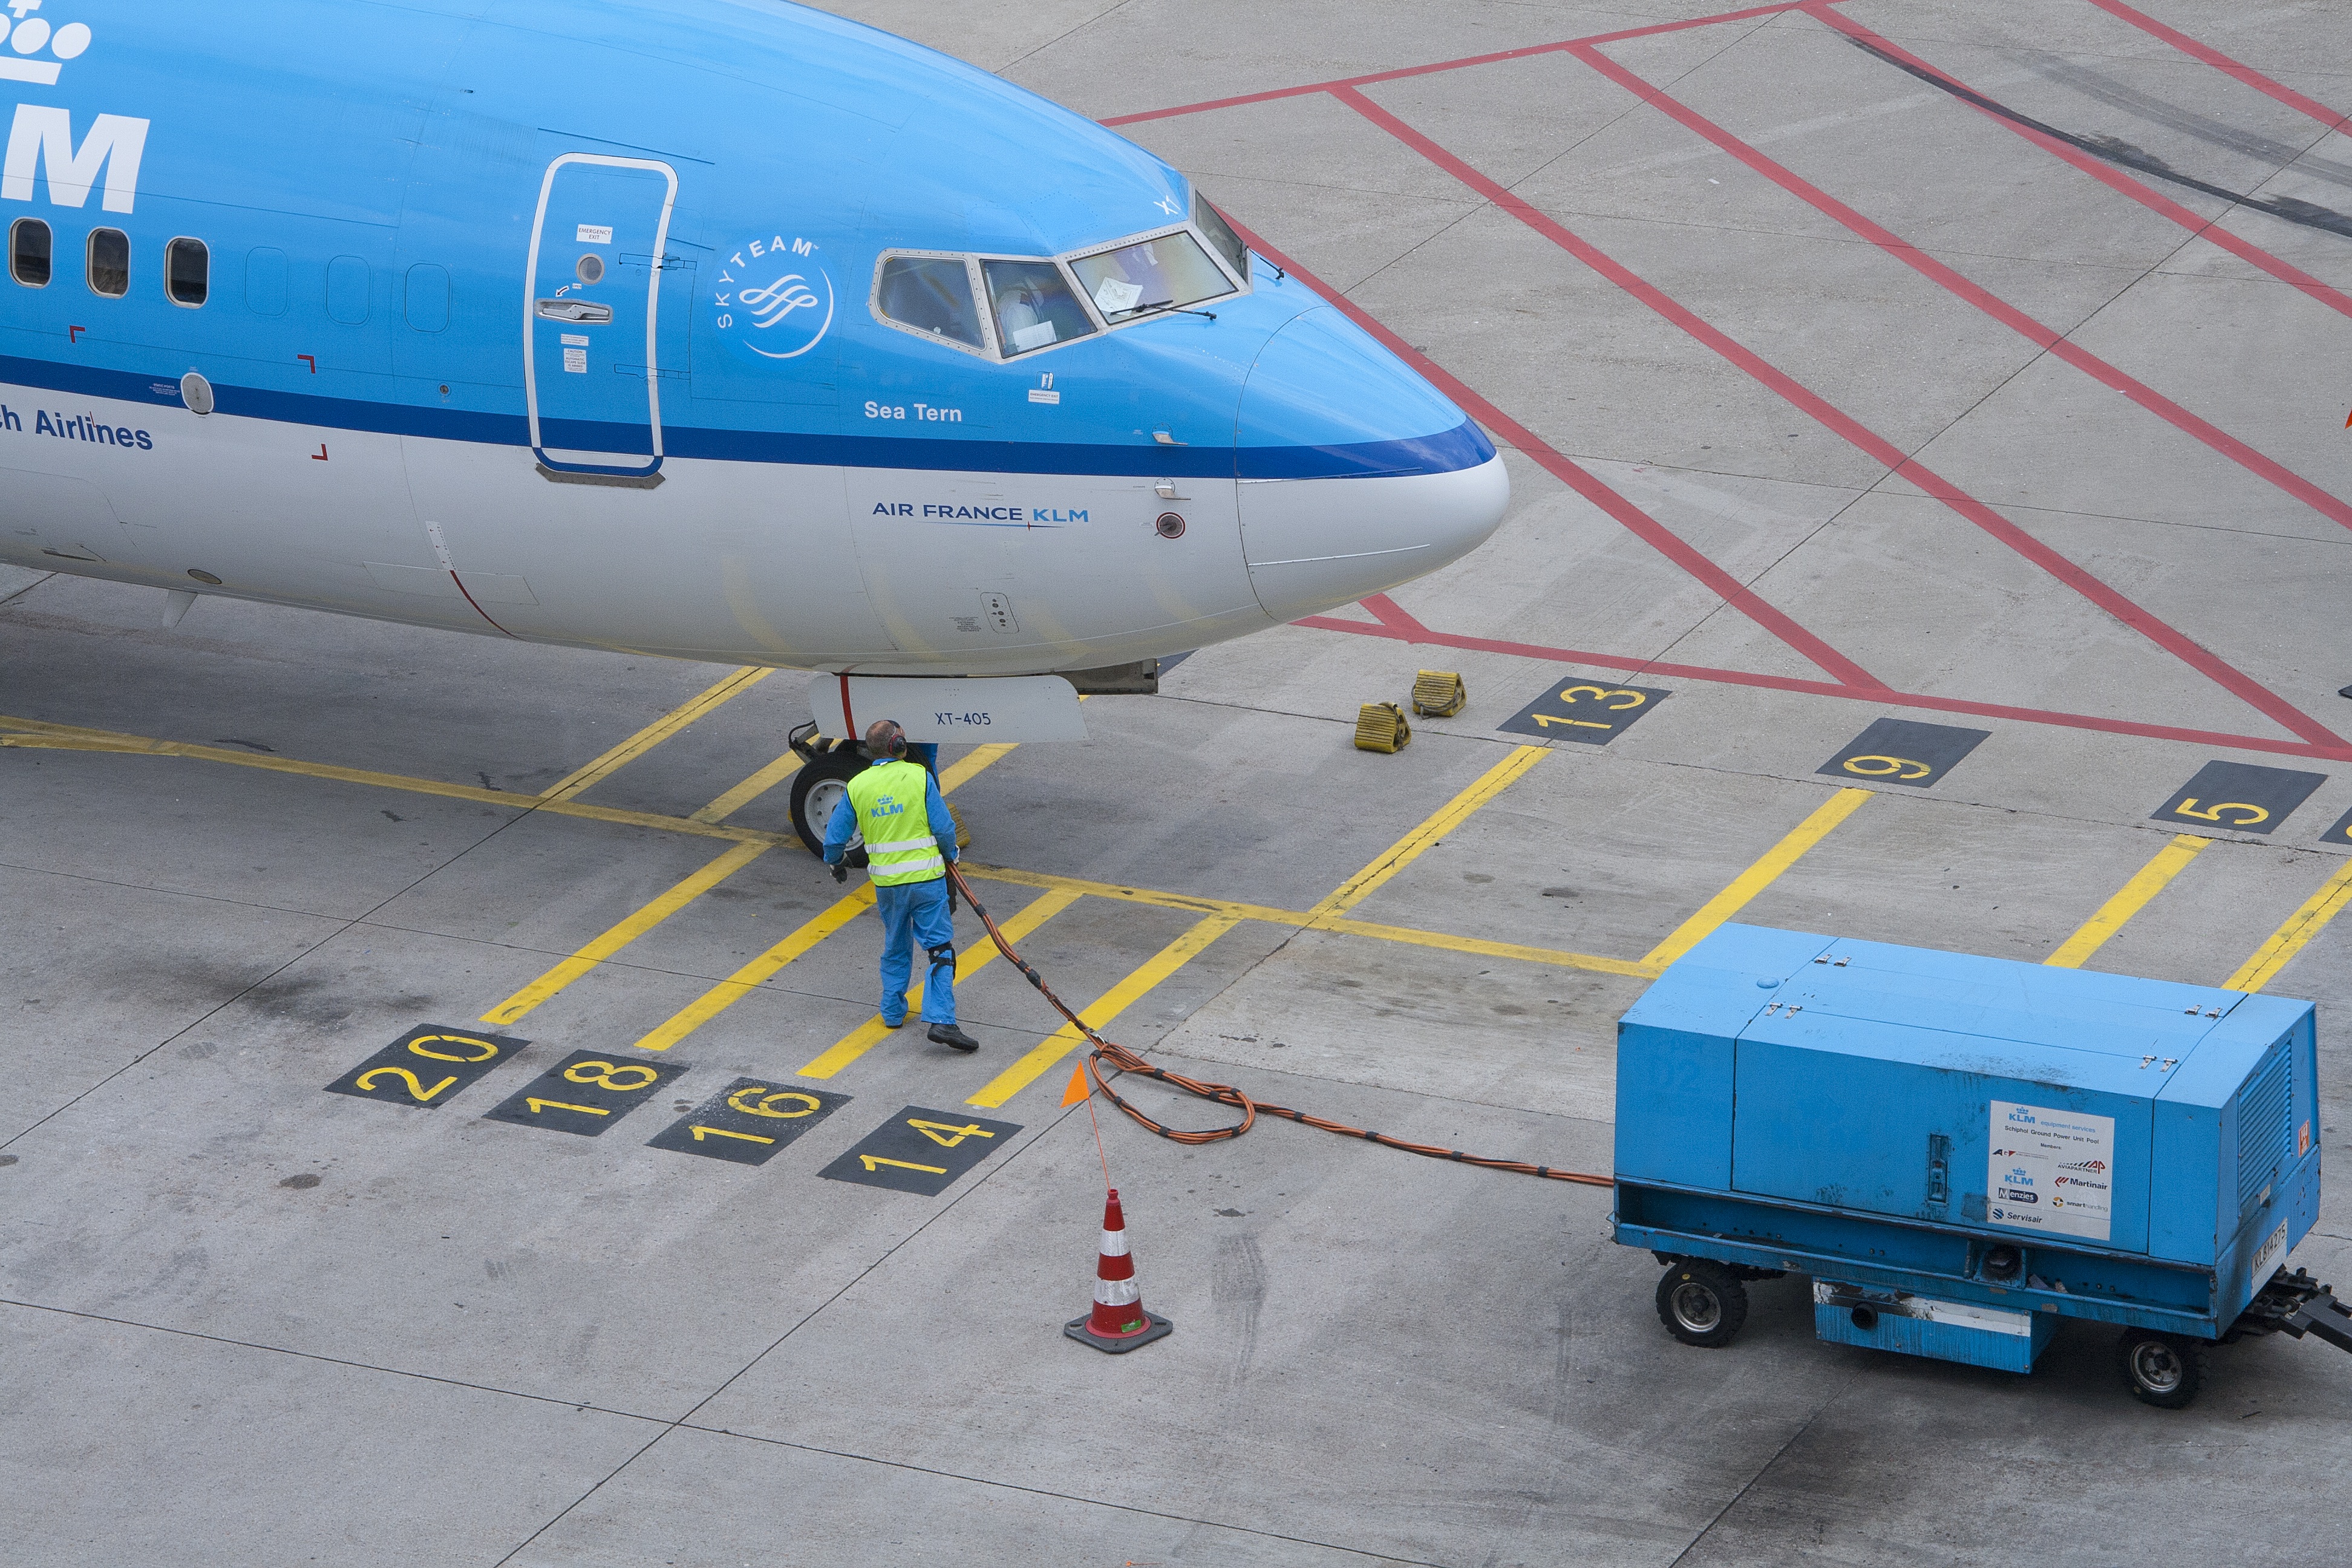
wing, fly, airport, travel, airplane, plane, aircraft, vehicle, airline, aviation, flight, blue, pilot, airliner, royal, landing, schiphol, boeing, klm, air force, jet aircraft, boeing 747, boeing 767, air travel, boeing 737, atmosphere of earth, wide body aircraft, narrow body aircraft, aerospace engineering, boeing 747 400